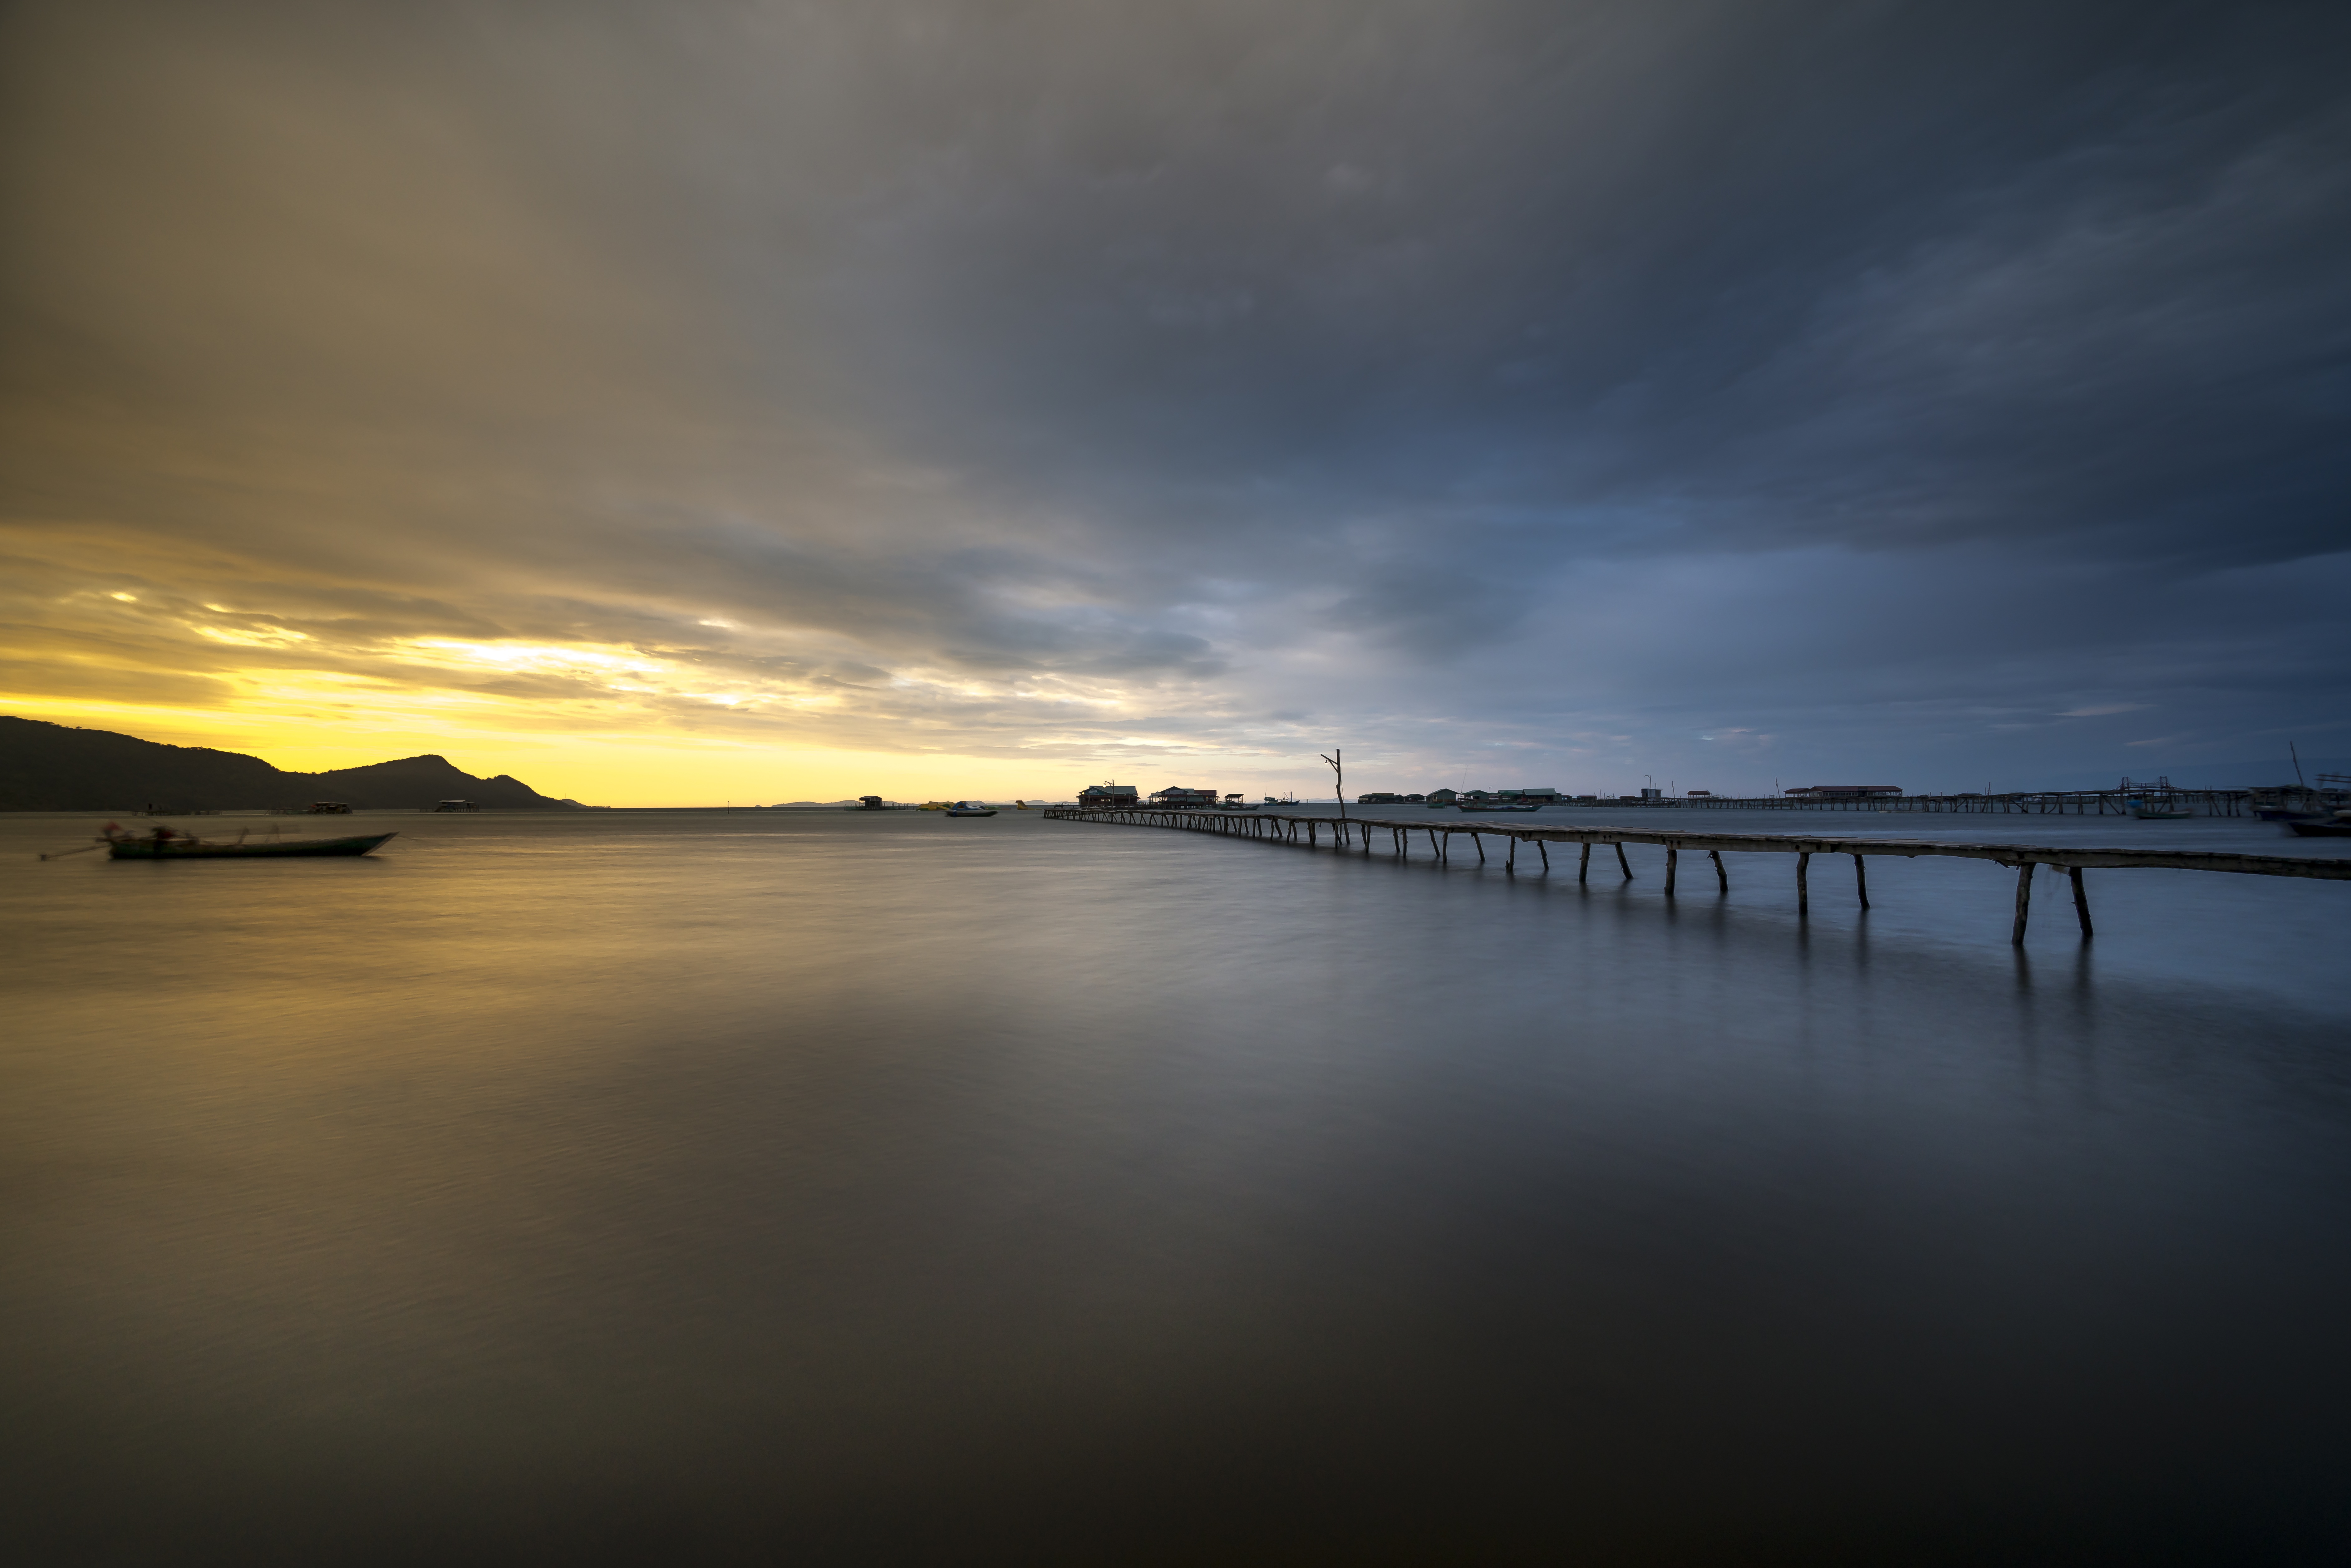
user: text: Phần bầu trời bên trái trong ảnh có màu gì nổi bật?
assistant: text: Màu vàng hoặc cam.

user: text: Trong ảnh có bao nhiêu chiếc thuyền rõ ràng ở tiền cảnh hoặc trung cảnh?
assistant: text: Trong ảnh có một chiếc thuyền rõ ràng ở trung cảnh, phía bên trái.

user: text: Cấu trúc dài bằng gỗ kéo dài ra mặt nước trong ảnh thường được gọi là gì?
assistant: text: Cấu trúc dài bằng gỗ kéo dài ra mặt nước trong ảnh thường được gọi là cầu tàu hoặc bến tàu. Đây là một phần của cảnh quan làng chài, có thể là ở Phú Quốc hoặc Phú Yên.

user: text: Bối cảnh trong ảnh, với cầu tàu và những ngôi nhà trên mặt nước, gợi ý về loại hình cộng đồng dân cư nào?
assistant: text: Bối cảnh trong ảnh, với cầu tàu và những ngôi nhà trên mặt nước, gợi ý về loại hình cộng đồng dân cư là làng chài ven biển.

user: text: Hãy mô tả sự thay đổi màu sắc của bầu trời từ trái sang phải trong ảnh và sự phản chiếu tương ứng của nó trên mặt nước.
assistant: text: Sự thay đổi màu sắc của bầu trời từ trái sang phải trong ảnh và sự phản chiếu tương ứng của nó trên mặt nước như sau: Bầu trời bên trái có tông màu vàng cam ấm áp do ánh sáng mặt trời, chuyển dần sang màu xám xanh lạnh lẽo với những đám mây u ám ở bên phải. Sự thay đổi này được phản chiếu rõ ràng trên mặt nước, tạo ra dải màu vàng cam ấm ở phía gần mặt trời và dần chuyển sang tông màu xám xanh tối hơn ở phía xa.